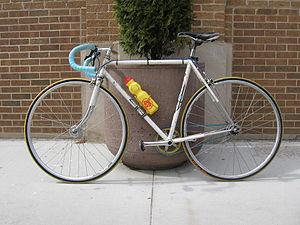
Gitane est une marque française de cycles.